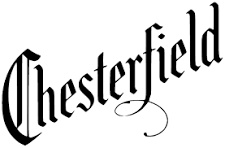
Chesterfield blauw 8 pakjes à 25 sigaretten (200 sigaretten totaal)
Productomschrijving: Chesterfield Blauw 8x25 Chesterfield Blauw sigaretten bieden een mildere en zachtere smaakbeleving dan de Chesterfield Red variant. Deze verpakking bevat 8 pakjes van 25 sigaretten, in totaal 200 sigaretten. Chesterfield is een internationaal bekend merk dat geliefd is om zijn toegankelijke smaak, betrouwbare kwaliteit en scherpe prijs-kwaliteitverhouding. Merk : Chesterfield Variant : Blauw (Light) Inhoud : 8 pakjes à 25 sigaretten (200 sigaretten totaal) Nicotinegehalte : ca. 0,6 mg per sigaret Teergehalte : ca. 7 mg per sigaret Koolmonoxide : ca. 8 mg per sigaret Verpakking : Multipack (geschikt voor grootverbruik of voorraad) ⚠️ Let op: Roken is schadelijk voor de gezondheid. Dit product is alleen bedoeld voor personen van 18 jaar en ouder. Verkoop van tabaksproducten is onderhevig aan nationale wet- en regelgeving.
Brand: Tabak Luxemburg
Category: Food, Beverages & Tobacco > Tobacco Products > Cigarettes